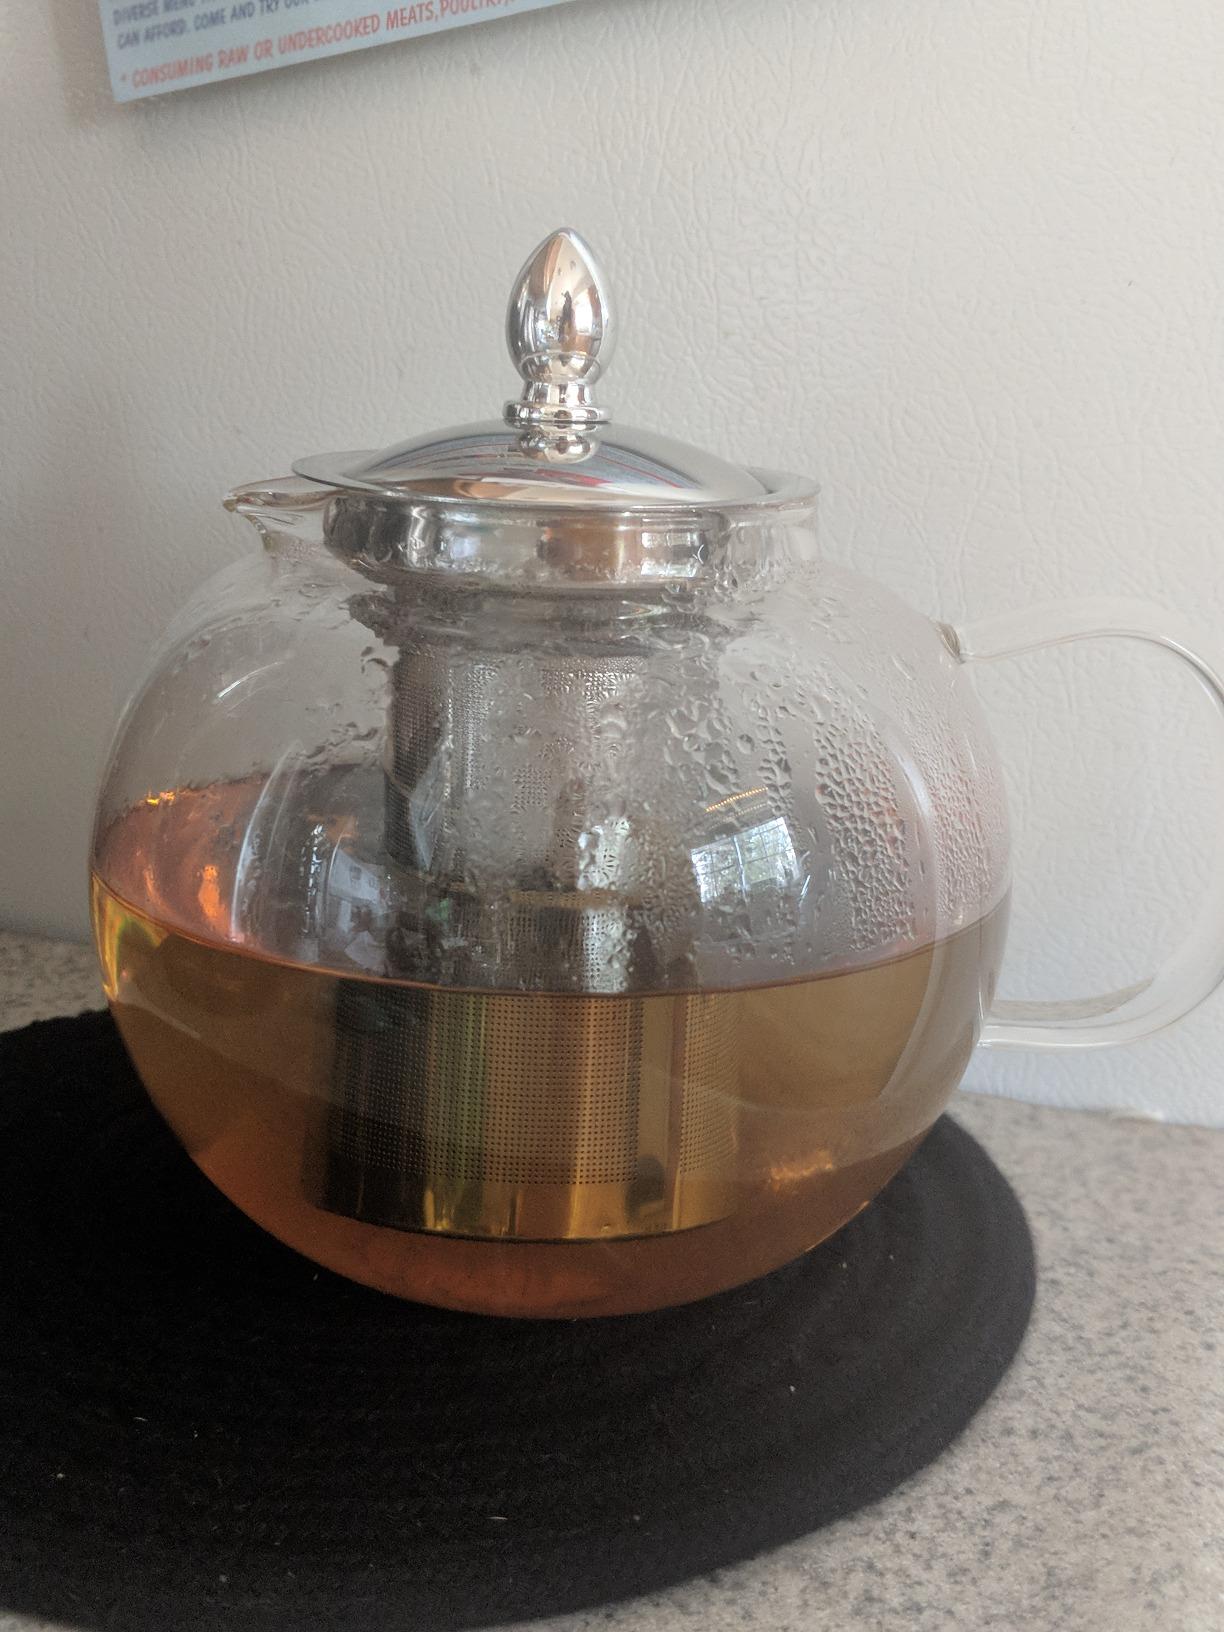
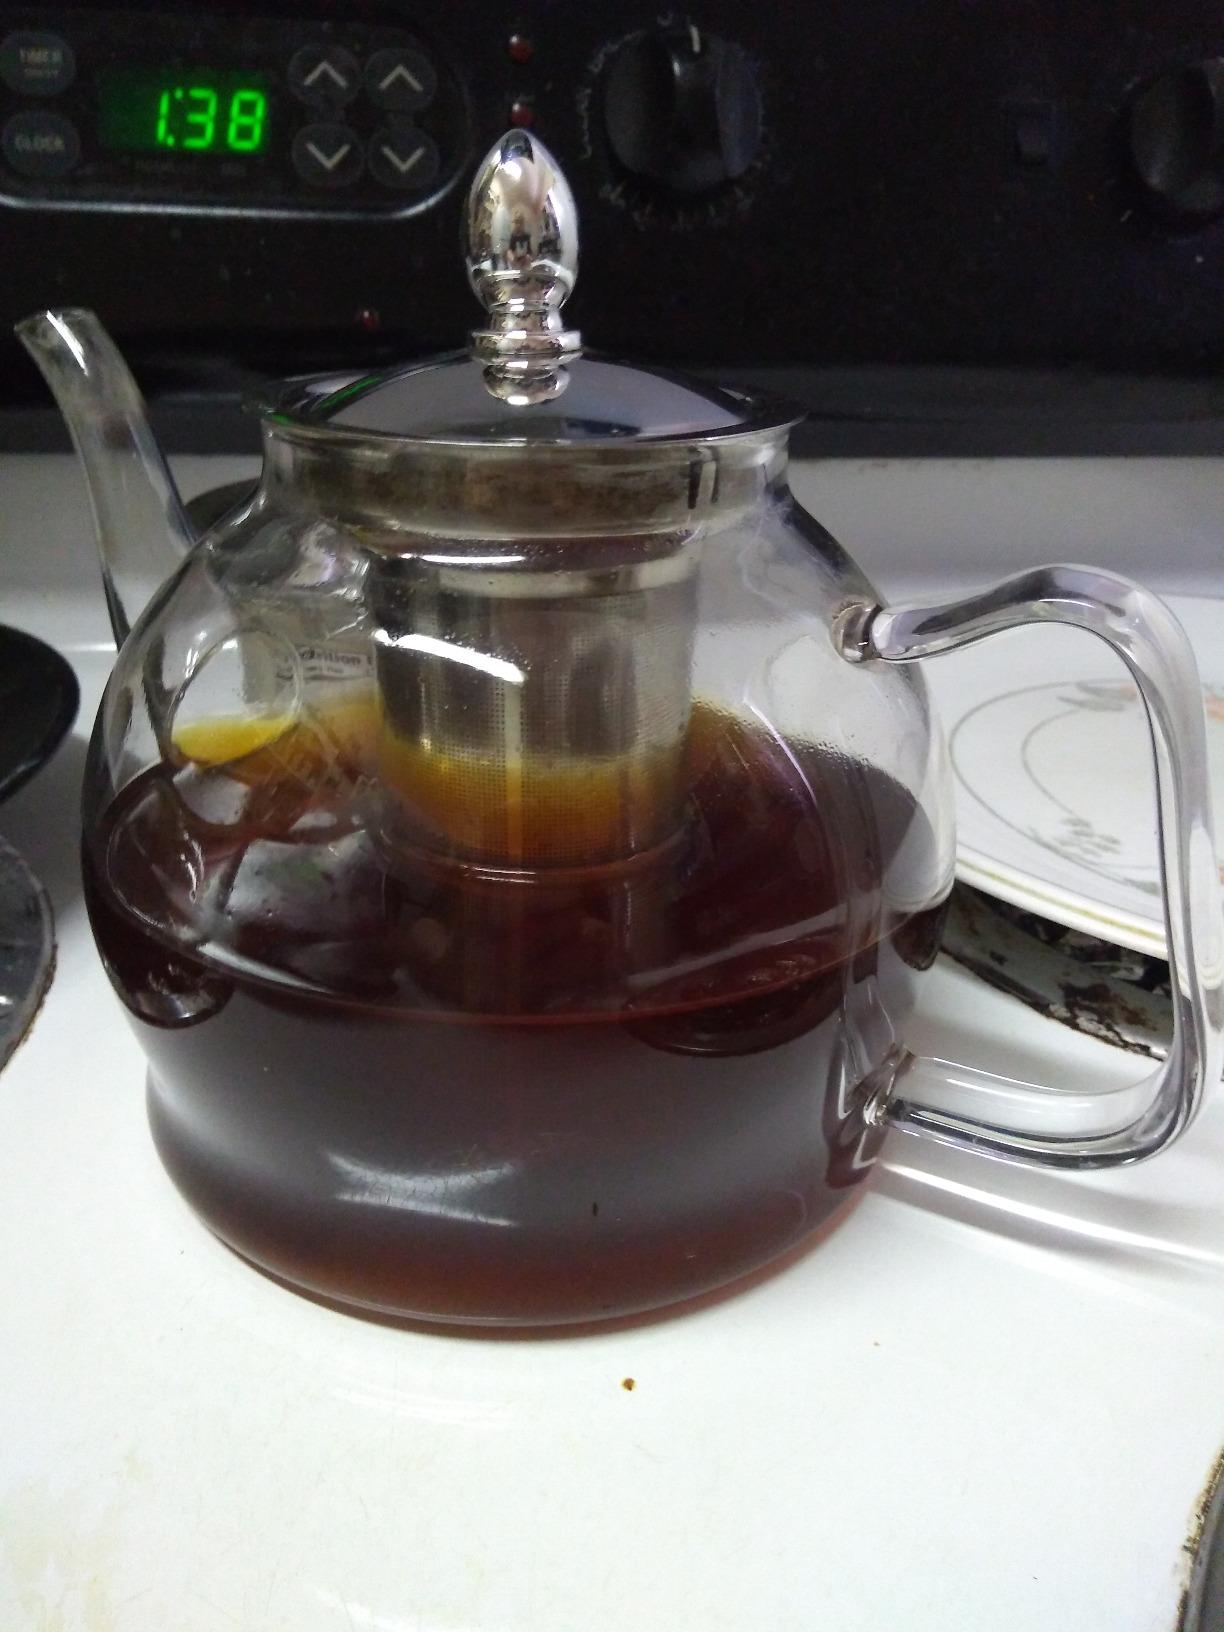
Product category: items_kettle
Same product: no